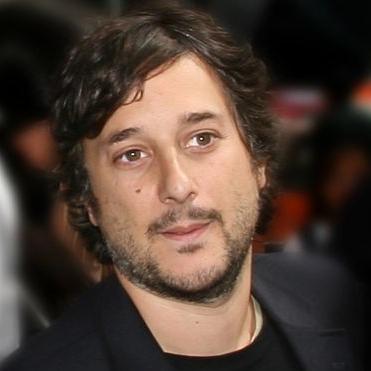
Age: 33